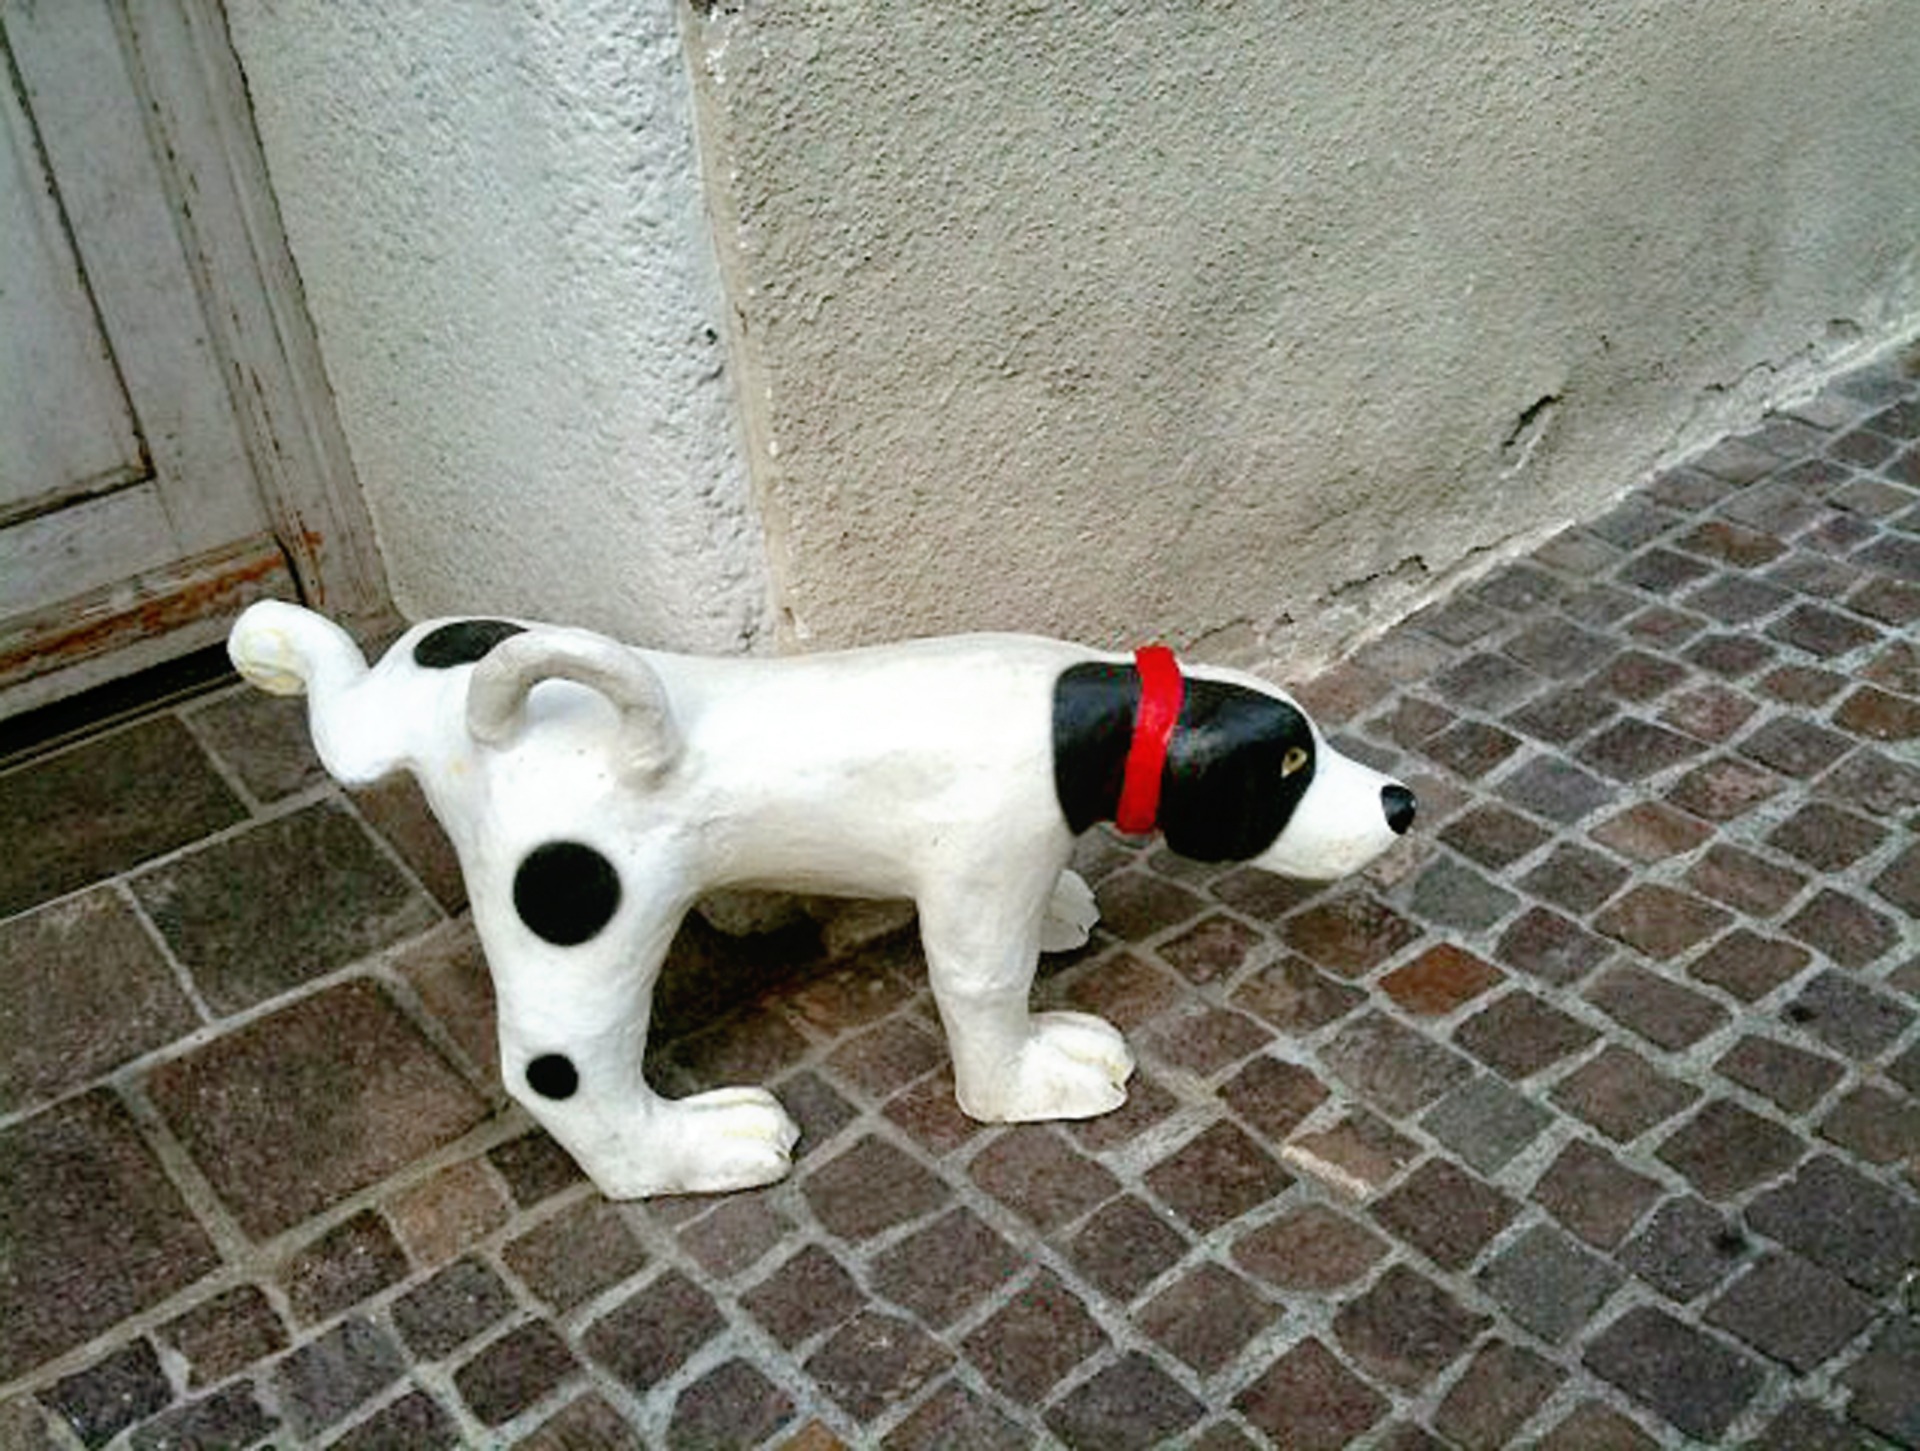
white, dog, pet, mammal, sculpture, art, roadside, pee, dog like mammal, stone dog, made of stone, yes we can